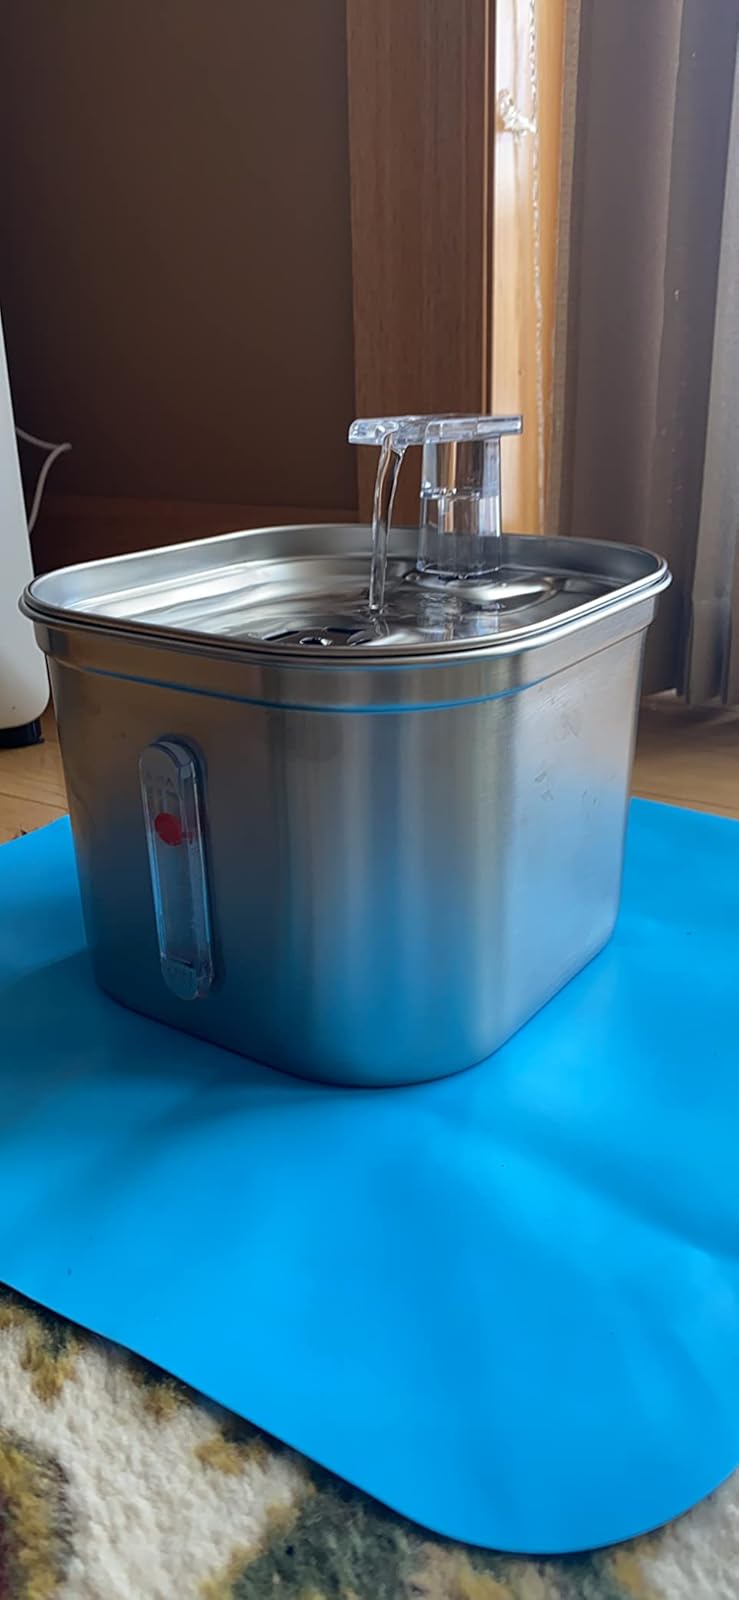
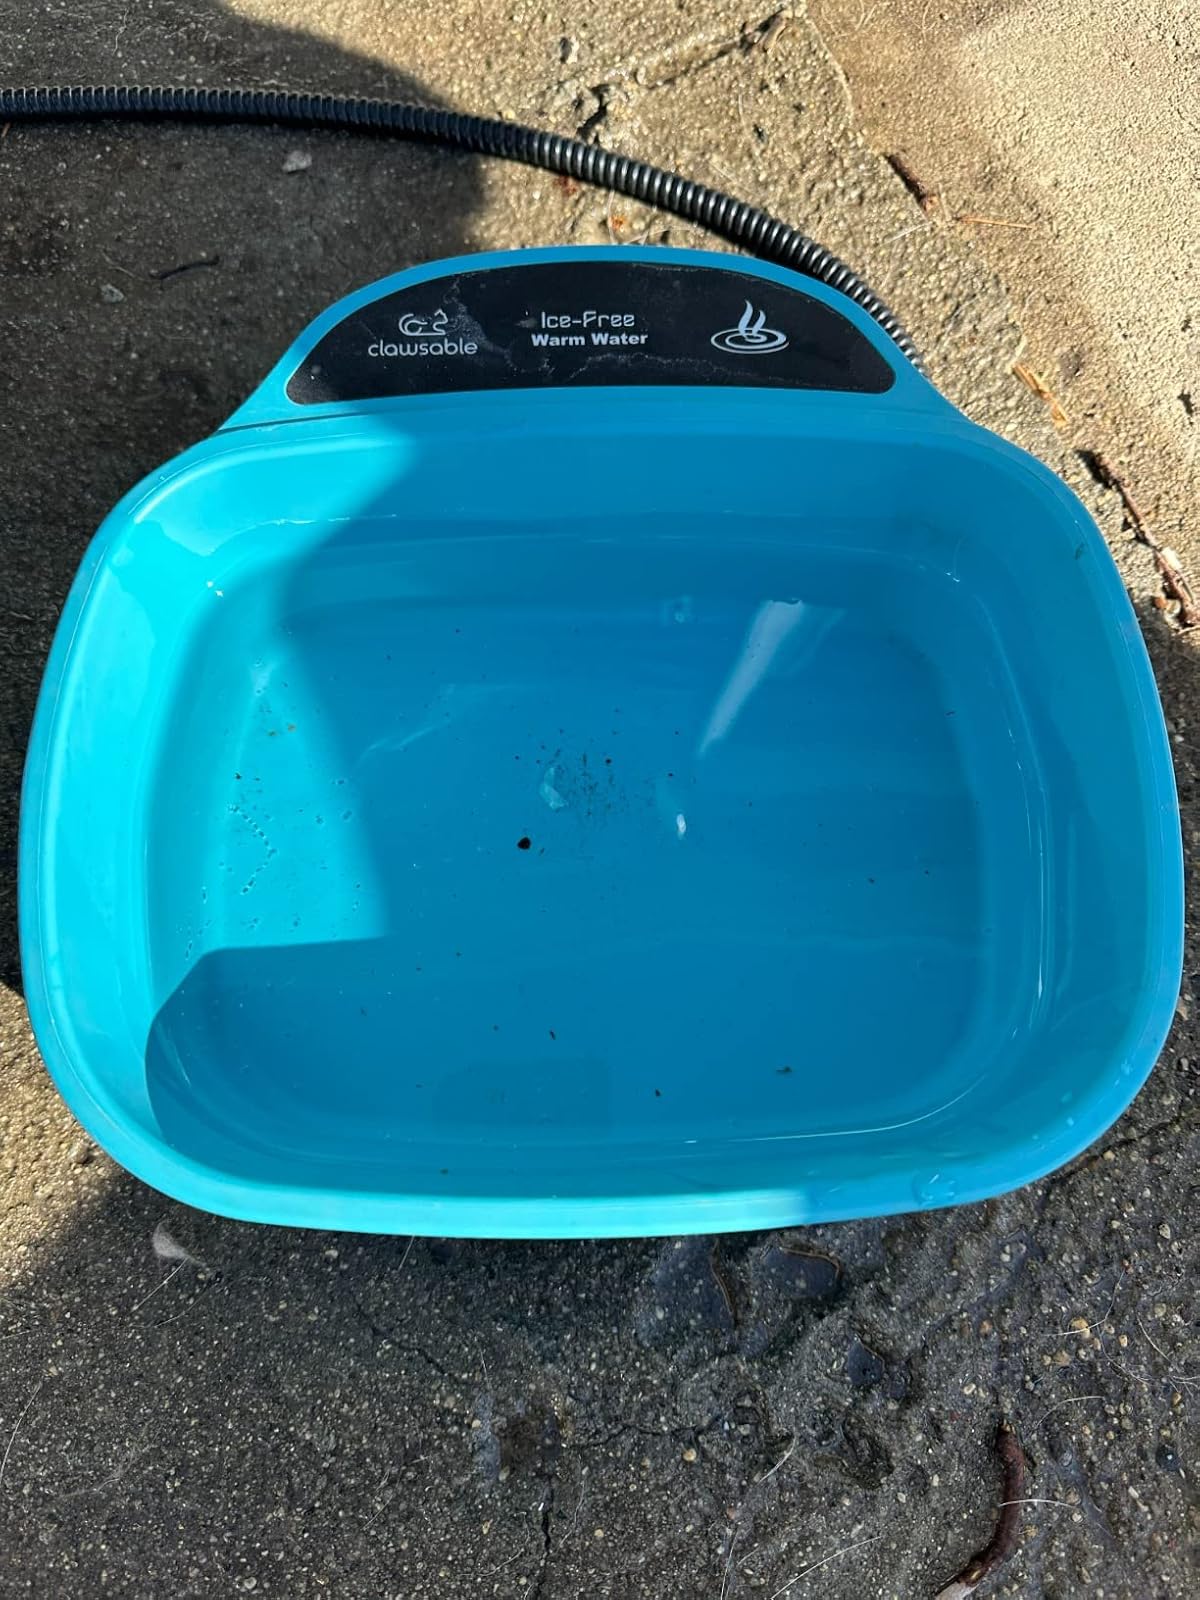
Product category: items_bowl
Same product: no